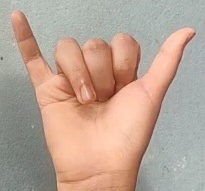
ASL sign: Y